Vavilovian mimicry

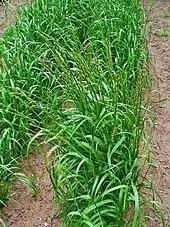
"Lolium temulentum" (darnel) closely resembles wheat until the ear appears.

In plant biology and agriculture, Vavilovian mimicry (also crop mimicry or weed mimicry) is a form of mimicry in plants where a weed evolves to share characteristics with a crop plant through generations of involuntary artificial selection. It is named after the Russian plant geneticist Nikolai Vavilov.